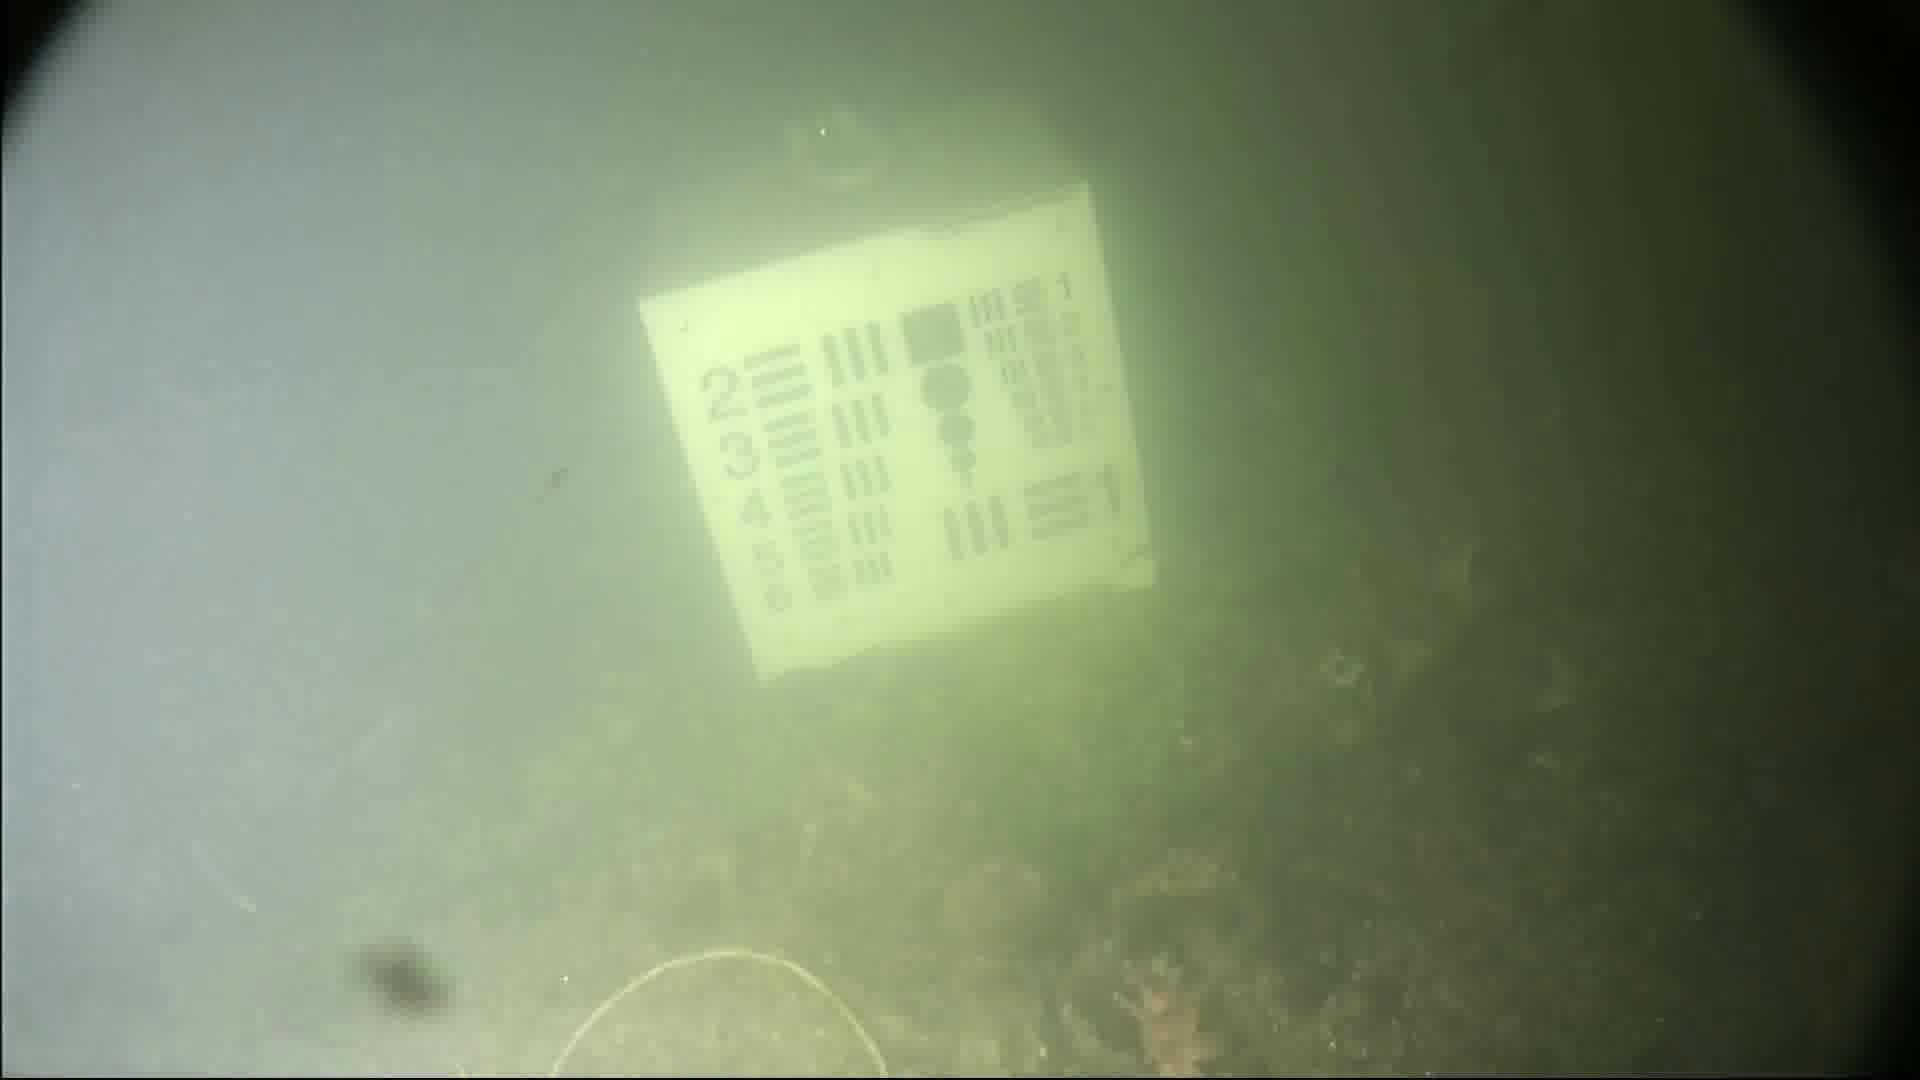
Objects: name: starfish